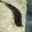
Label: caterpillar